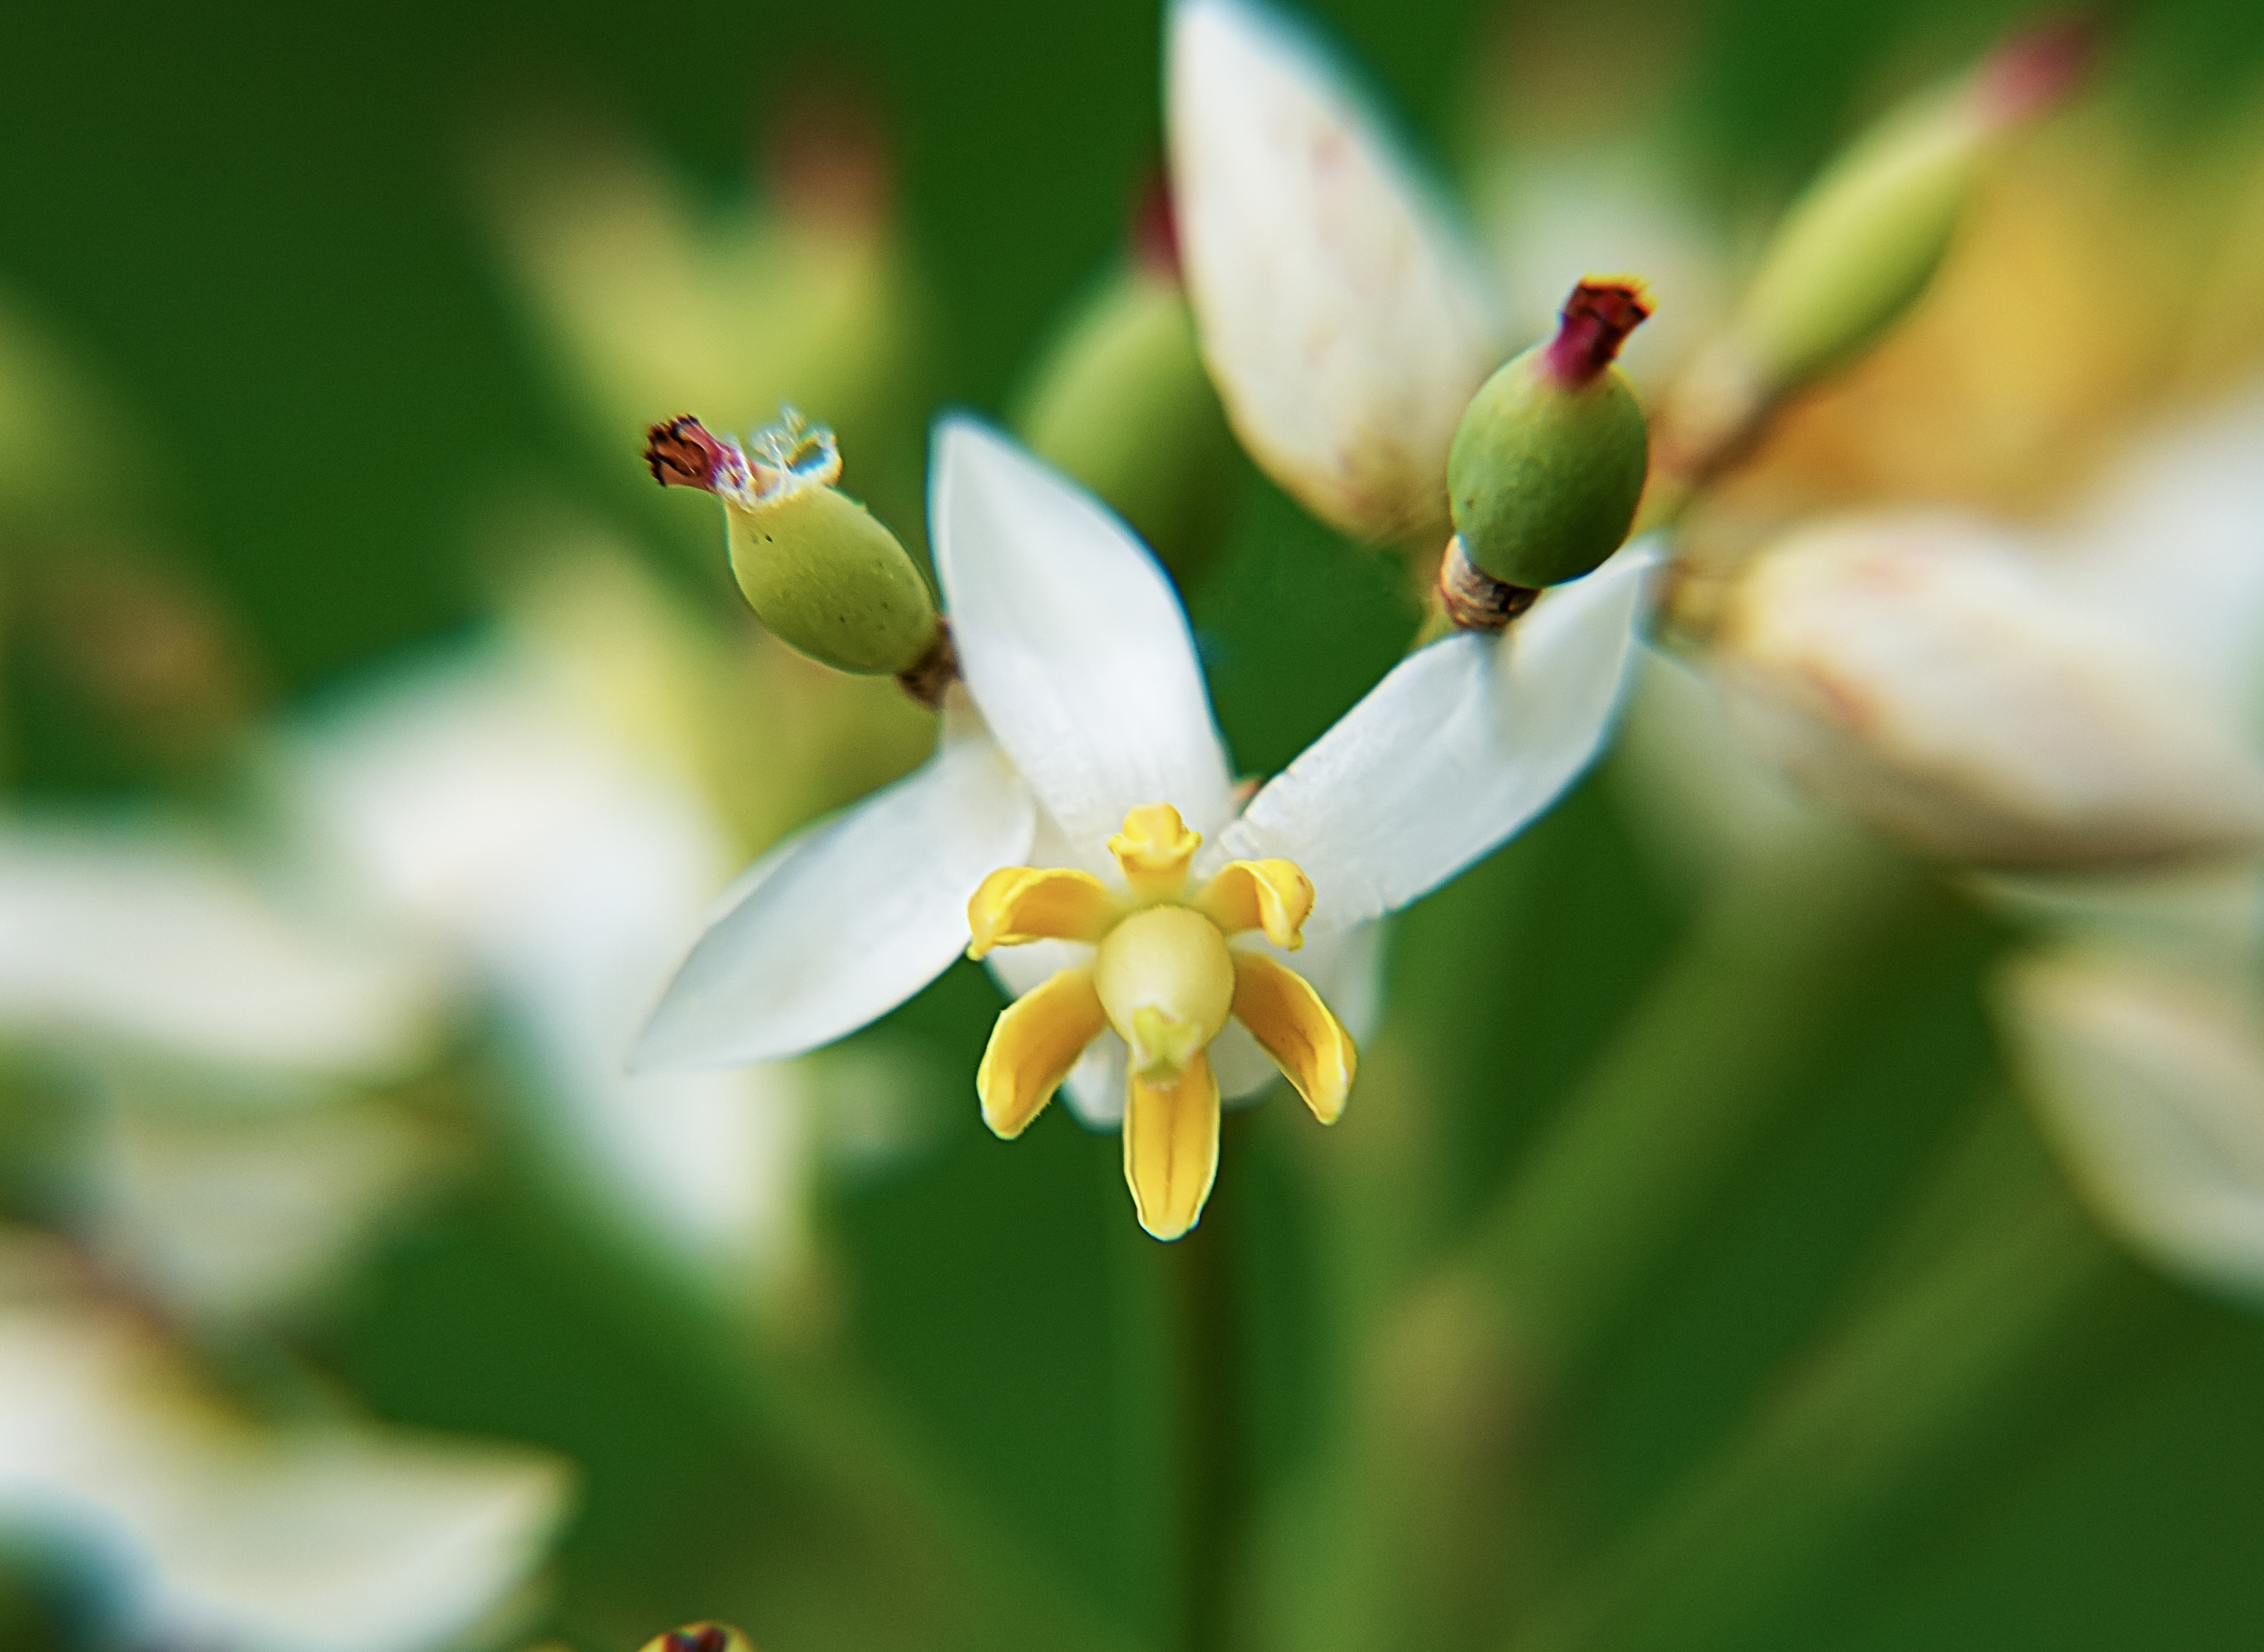
flower, plant, petal, botany, terrestrial plant, flowering plant, grass, Pedicel, close up, macro photography, wildflower, perennial plant, plant stem, herbaceous plant, bud